Lucchese crime family

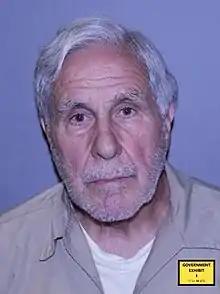

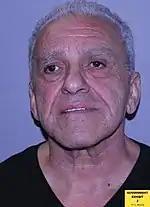

Law enforcement eventually caught up with the two fugitives. On July 29, 1991, the FBI captured Amuso in Scranton, Pennsylvania, and on January 19, 1993, the FBI captured Casso in Mount Olive, New Jersey. Amuso steadfastly refused all offers from the government to make a deal and become a government witness. He was convicted on all charges in 1992 and sentenced to life in prison. Believing that Casso had tipped off the FBI in hopes of taking over the family, Amuso removed Casso as underboss and declared him an outcast. Facing the prospect of spending the rest of his life in prison, Casso agreed to a deal on March 1, 1994, and started revealing family secrets.